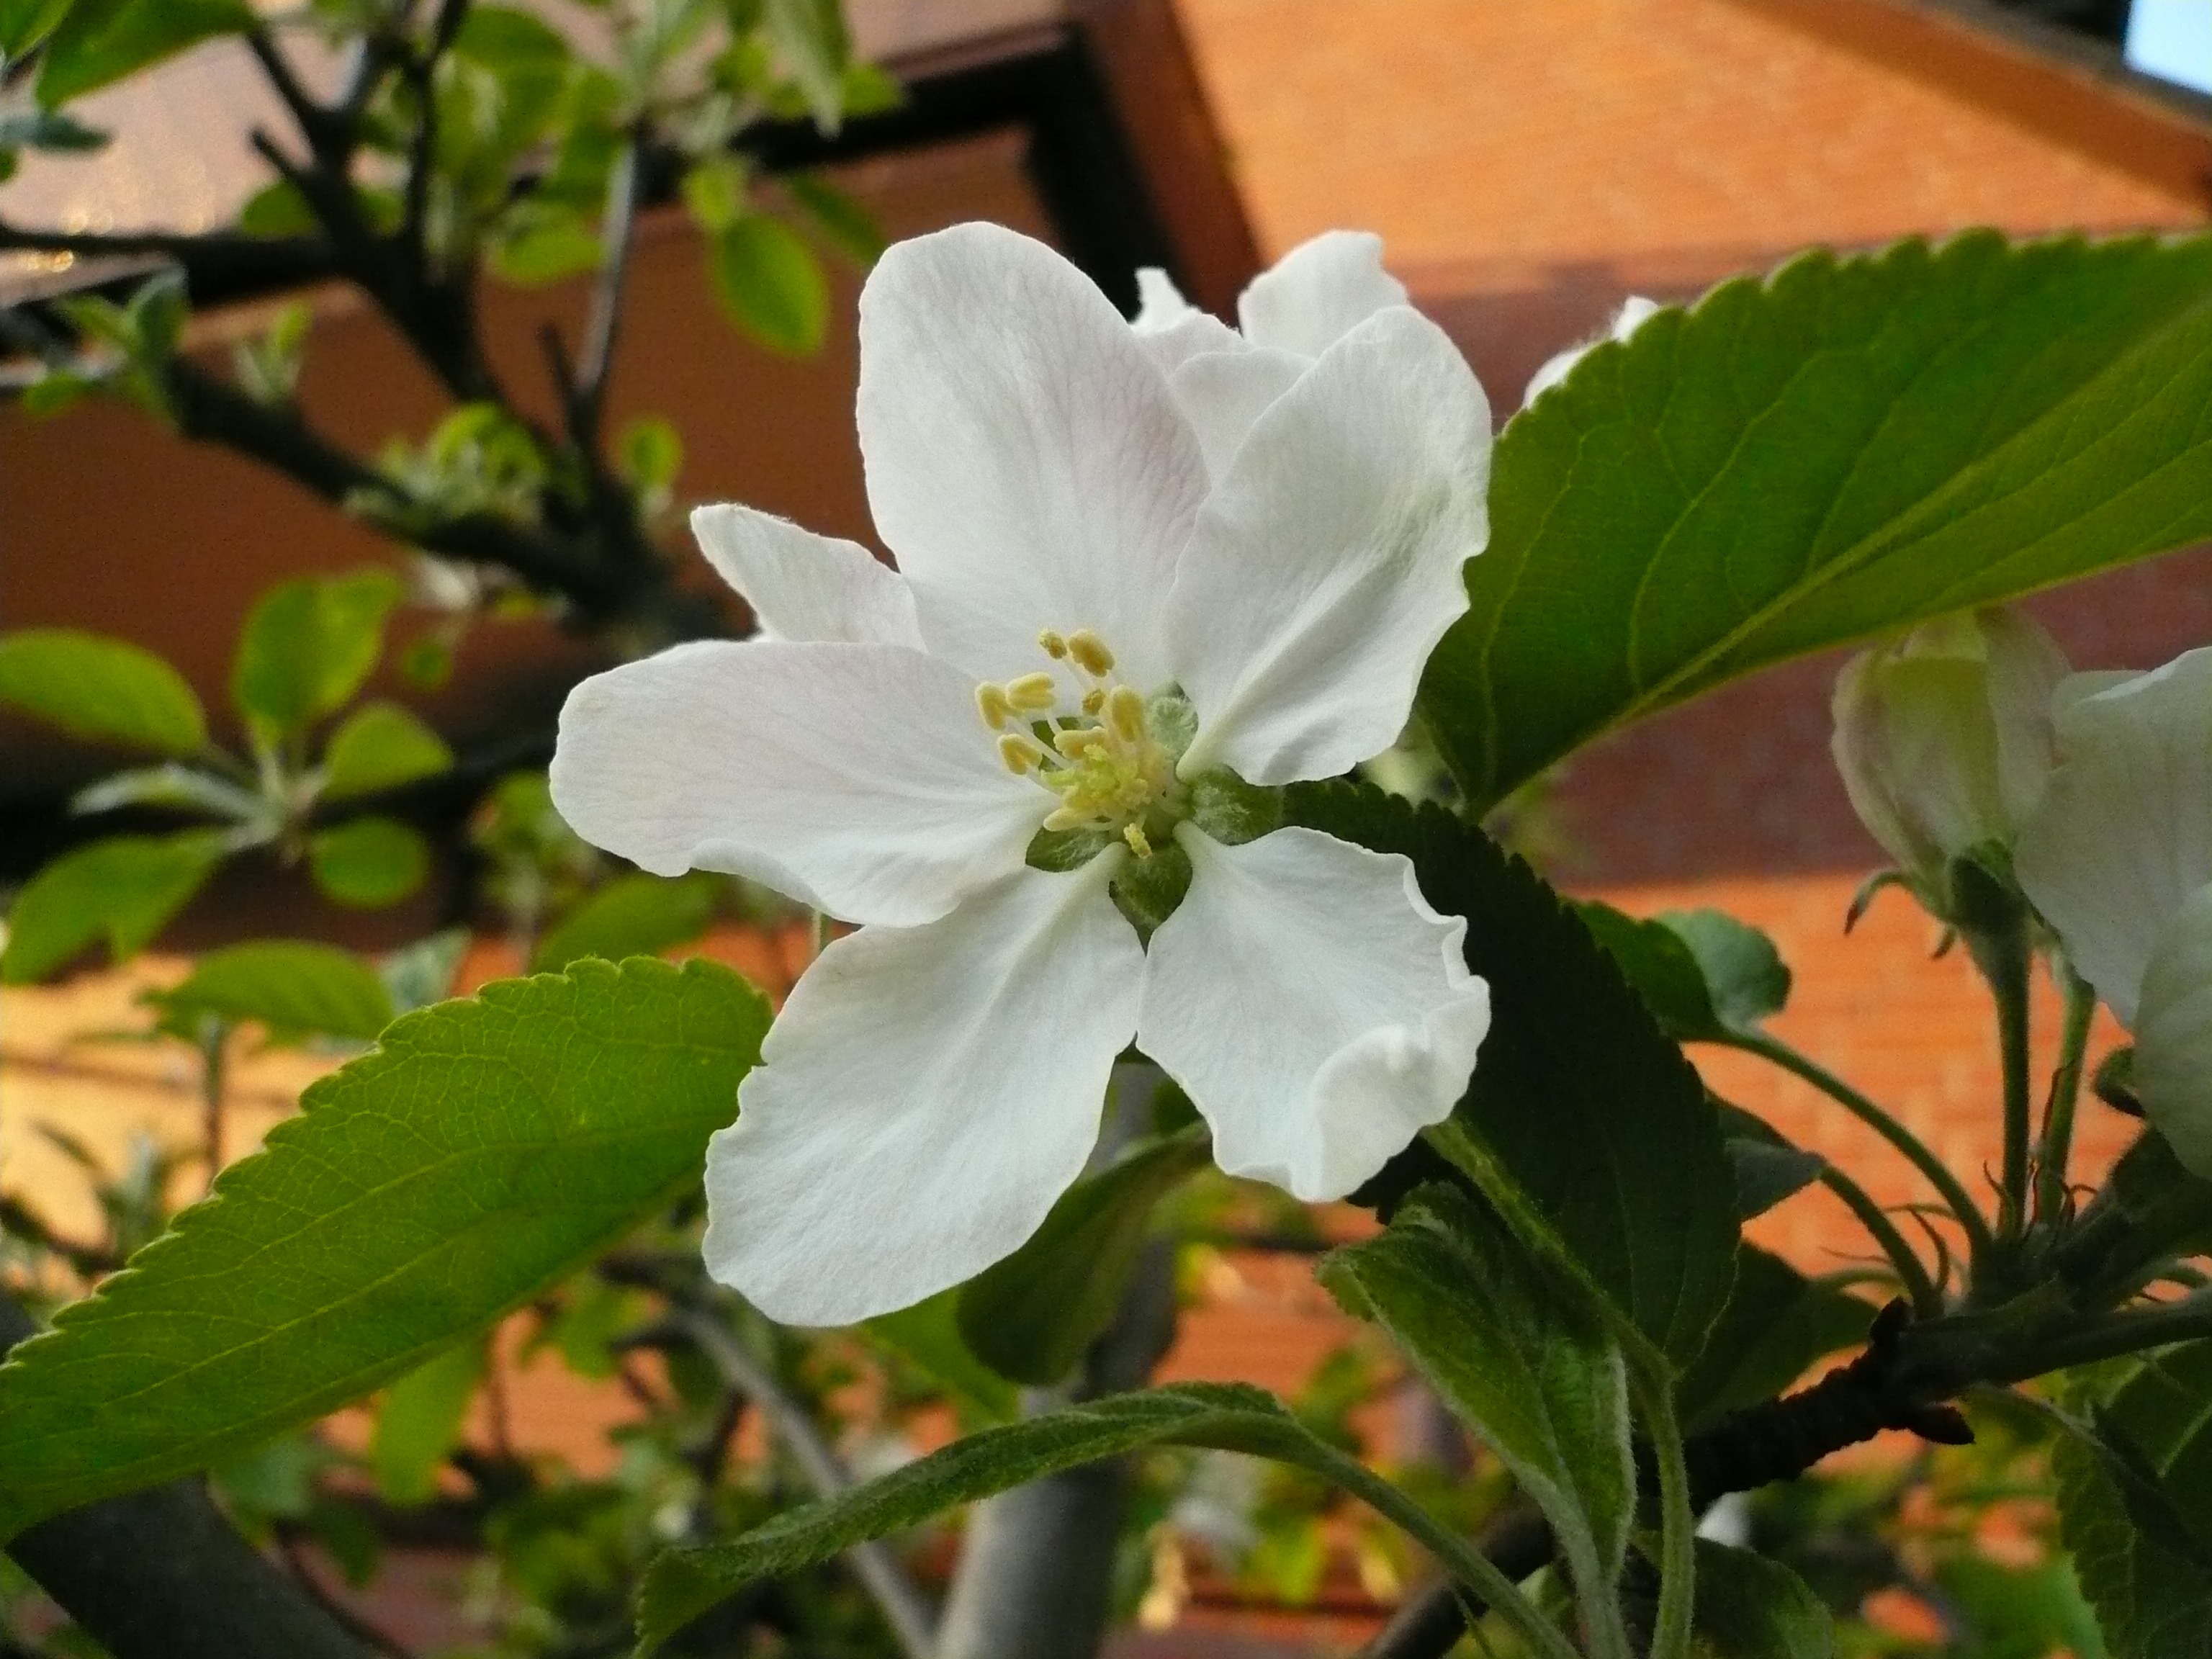
nature, branch, blossom, plant, flower, food, spring, produce, flora, leaves, shrub, apple tree, white flowers, apple blossom, jasmine, kernobstgewaechs, flowering plant, land plant